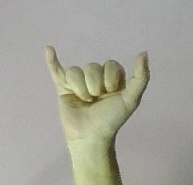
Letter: ya